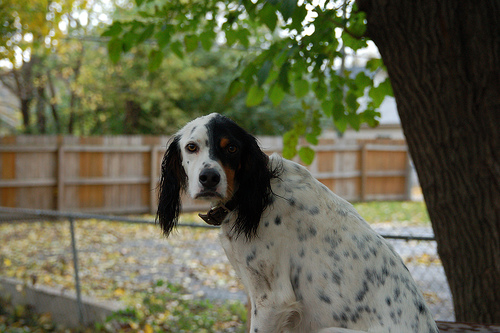
Breed: english setter